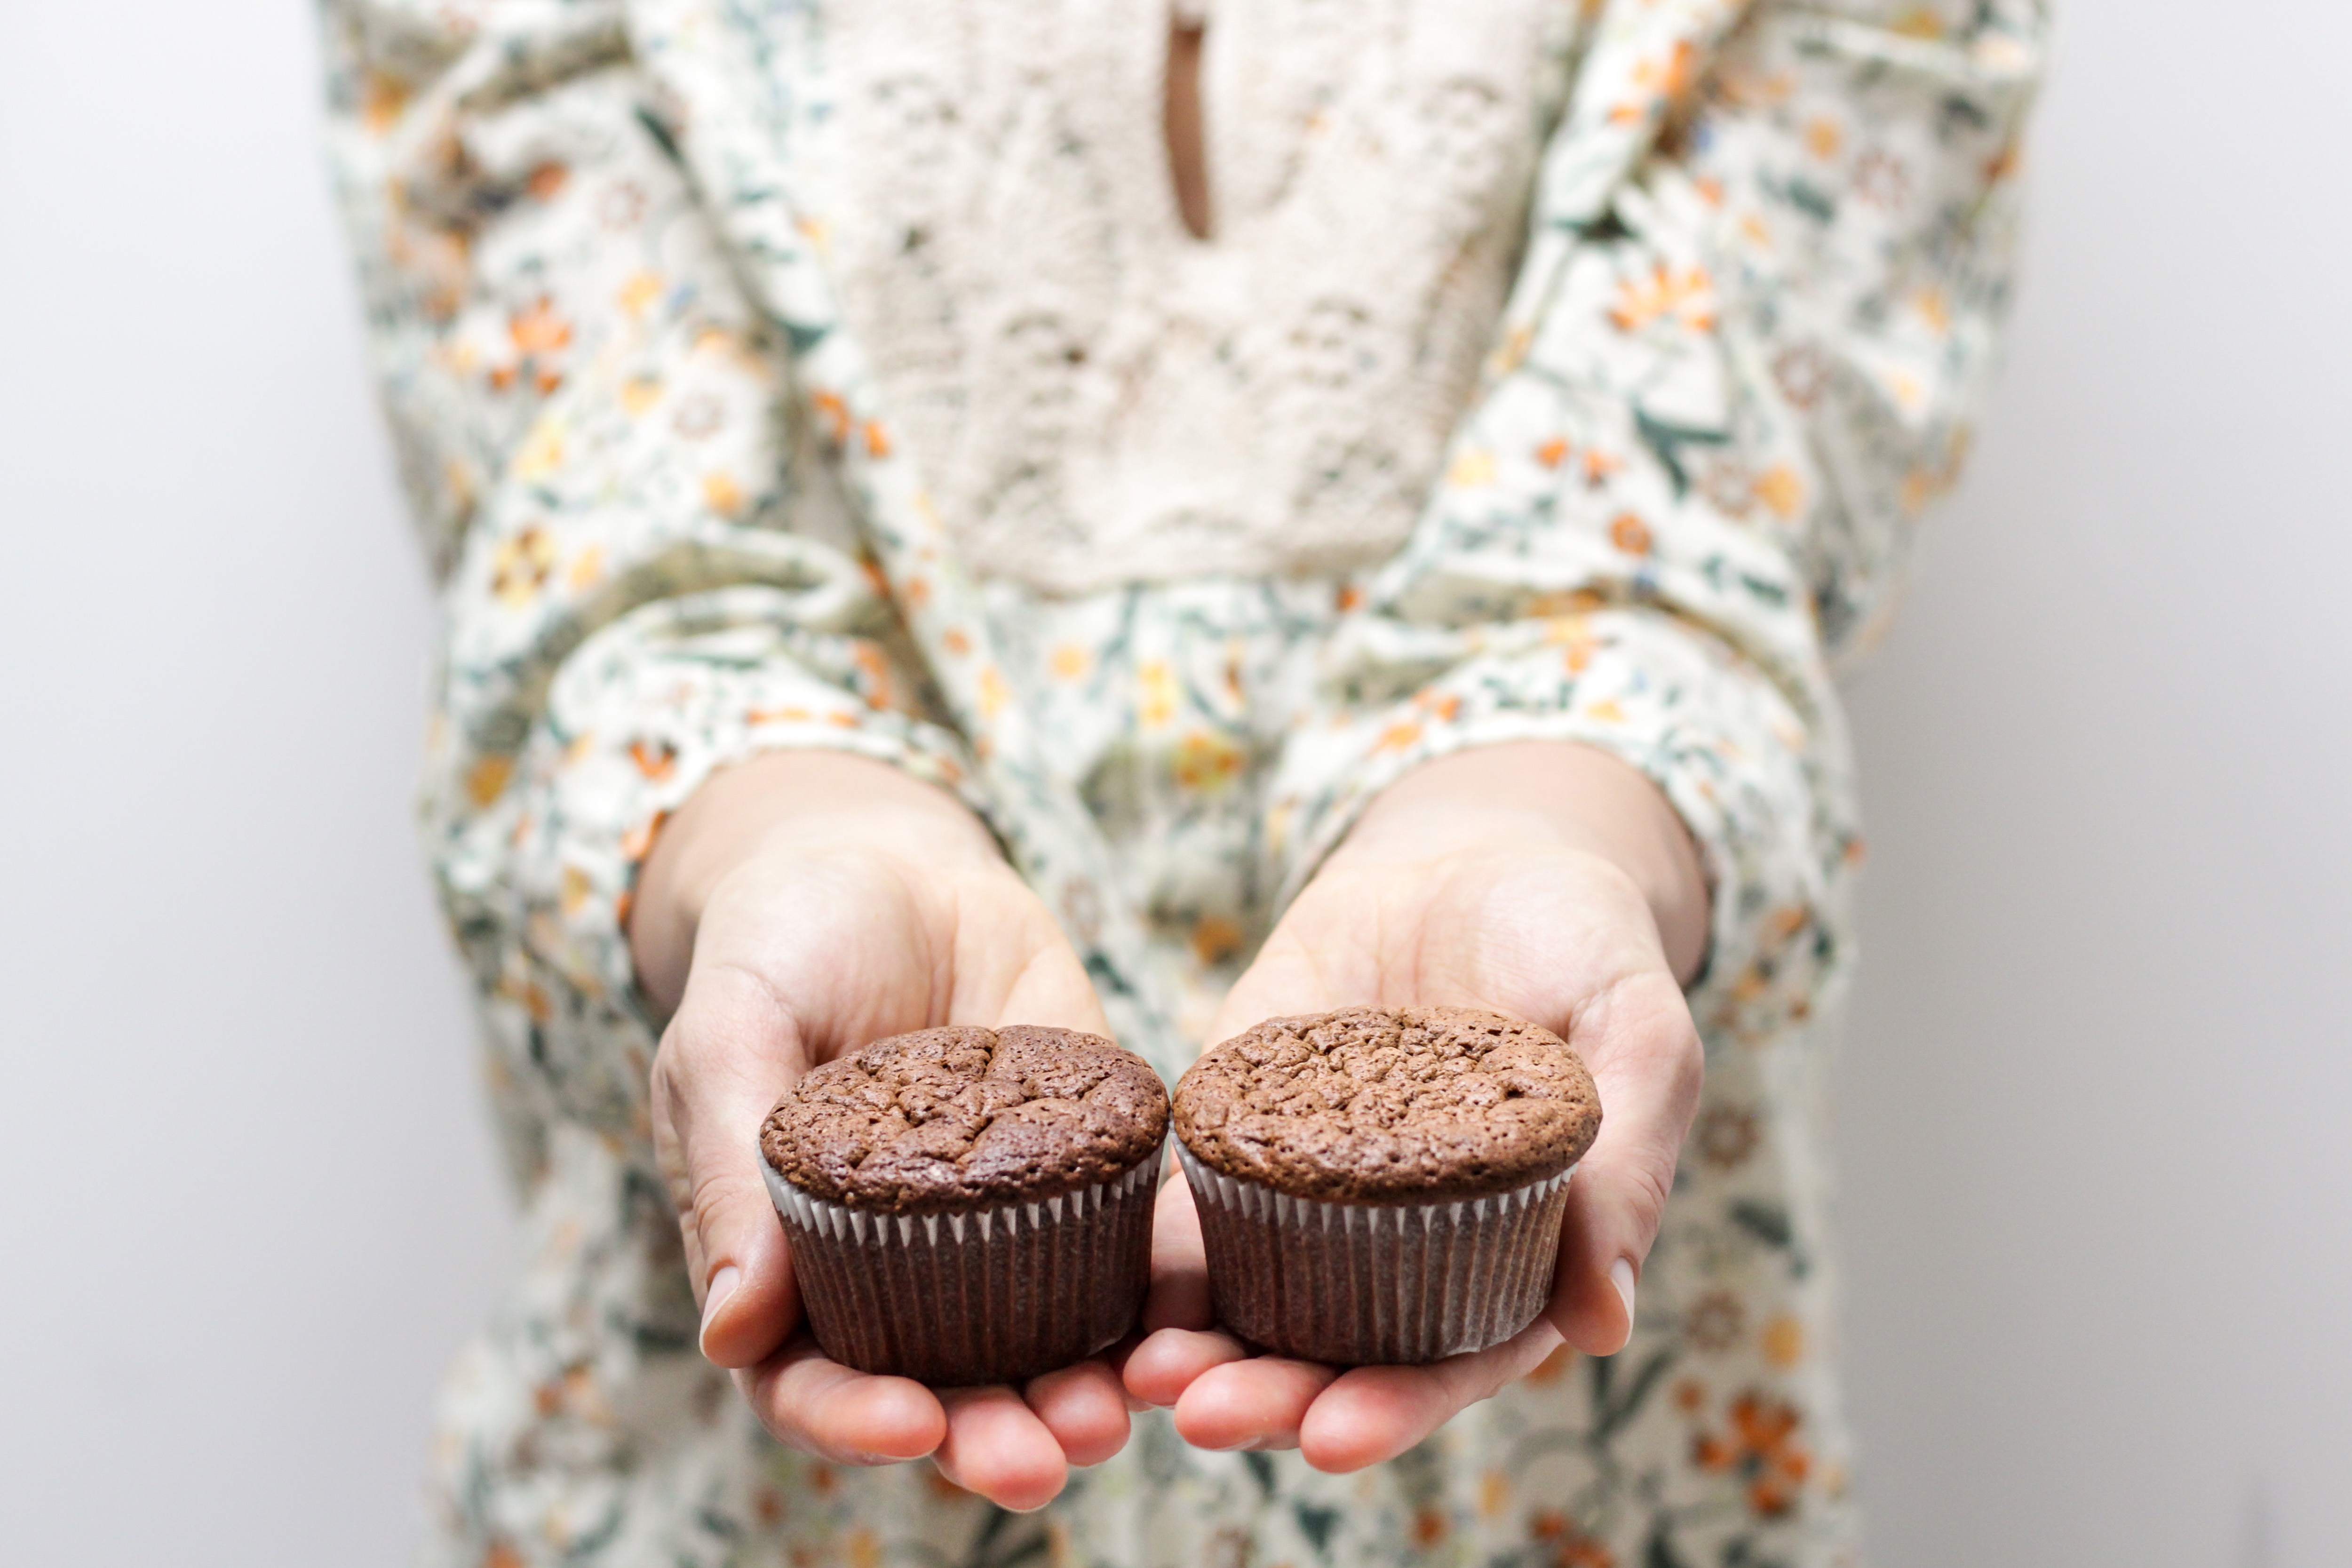
food, cupcake, dessert, baked goods, muffin, baking, cup, cuisine, buttercream, chocolate, sweetness, dish, Baking cup, cake, finger food, confectionery, peanut butter cup, snack, icing